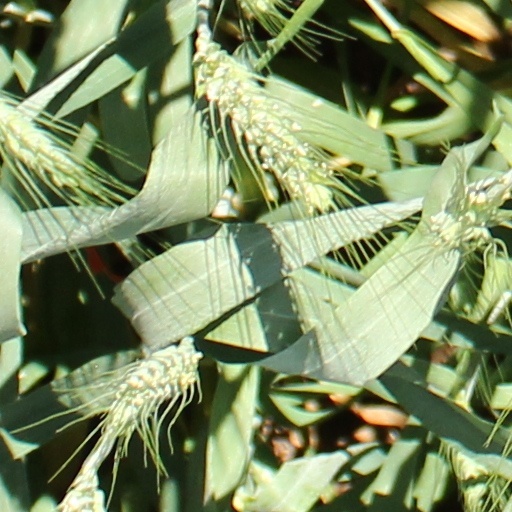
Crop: wheat